Battle of Hareira and Sheria

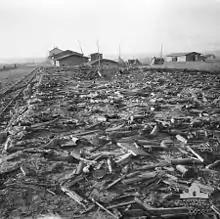
Destroyed Ottoman ammunition dump beside Sheria railway station

After the Kauwukah and Rushdi trench systems had been captured, the 60th (London) Division then turned north at 16:30, with orders to establish a strong bridgehead across the Wadi es Sheria, to the north of Sheria. They were to cover the water supply and occupy a line from Barrata to north of the railway. They marched north, towards the strong central point of the Ottoman line, to launch their attack. By 18:00, they were advancing with the 10th (Irish) Division on the railway east of Kh Kauwukah on their left, and the 74th (Yeomanry) Division on their right. The Yeomanry Mounted Division continued the line from the 74th (Yeomanry) Division to the 53rd (Welsh) Division, which had been trying to capture Tel el Khuweilfe during the day.